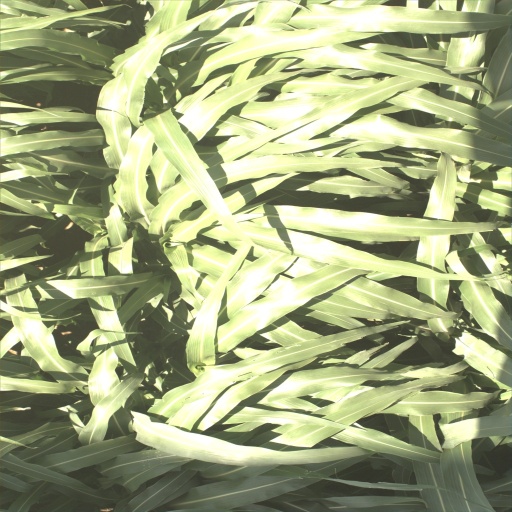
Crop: sorghum